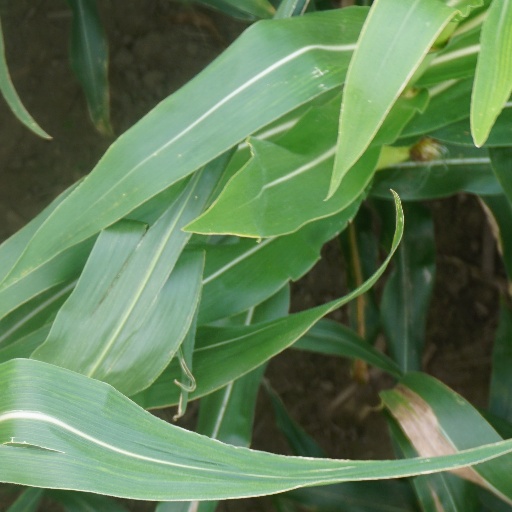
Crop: maize; corn